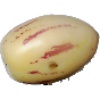
Label: pepino